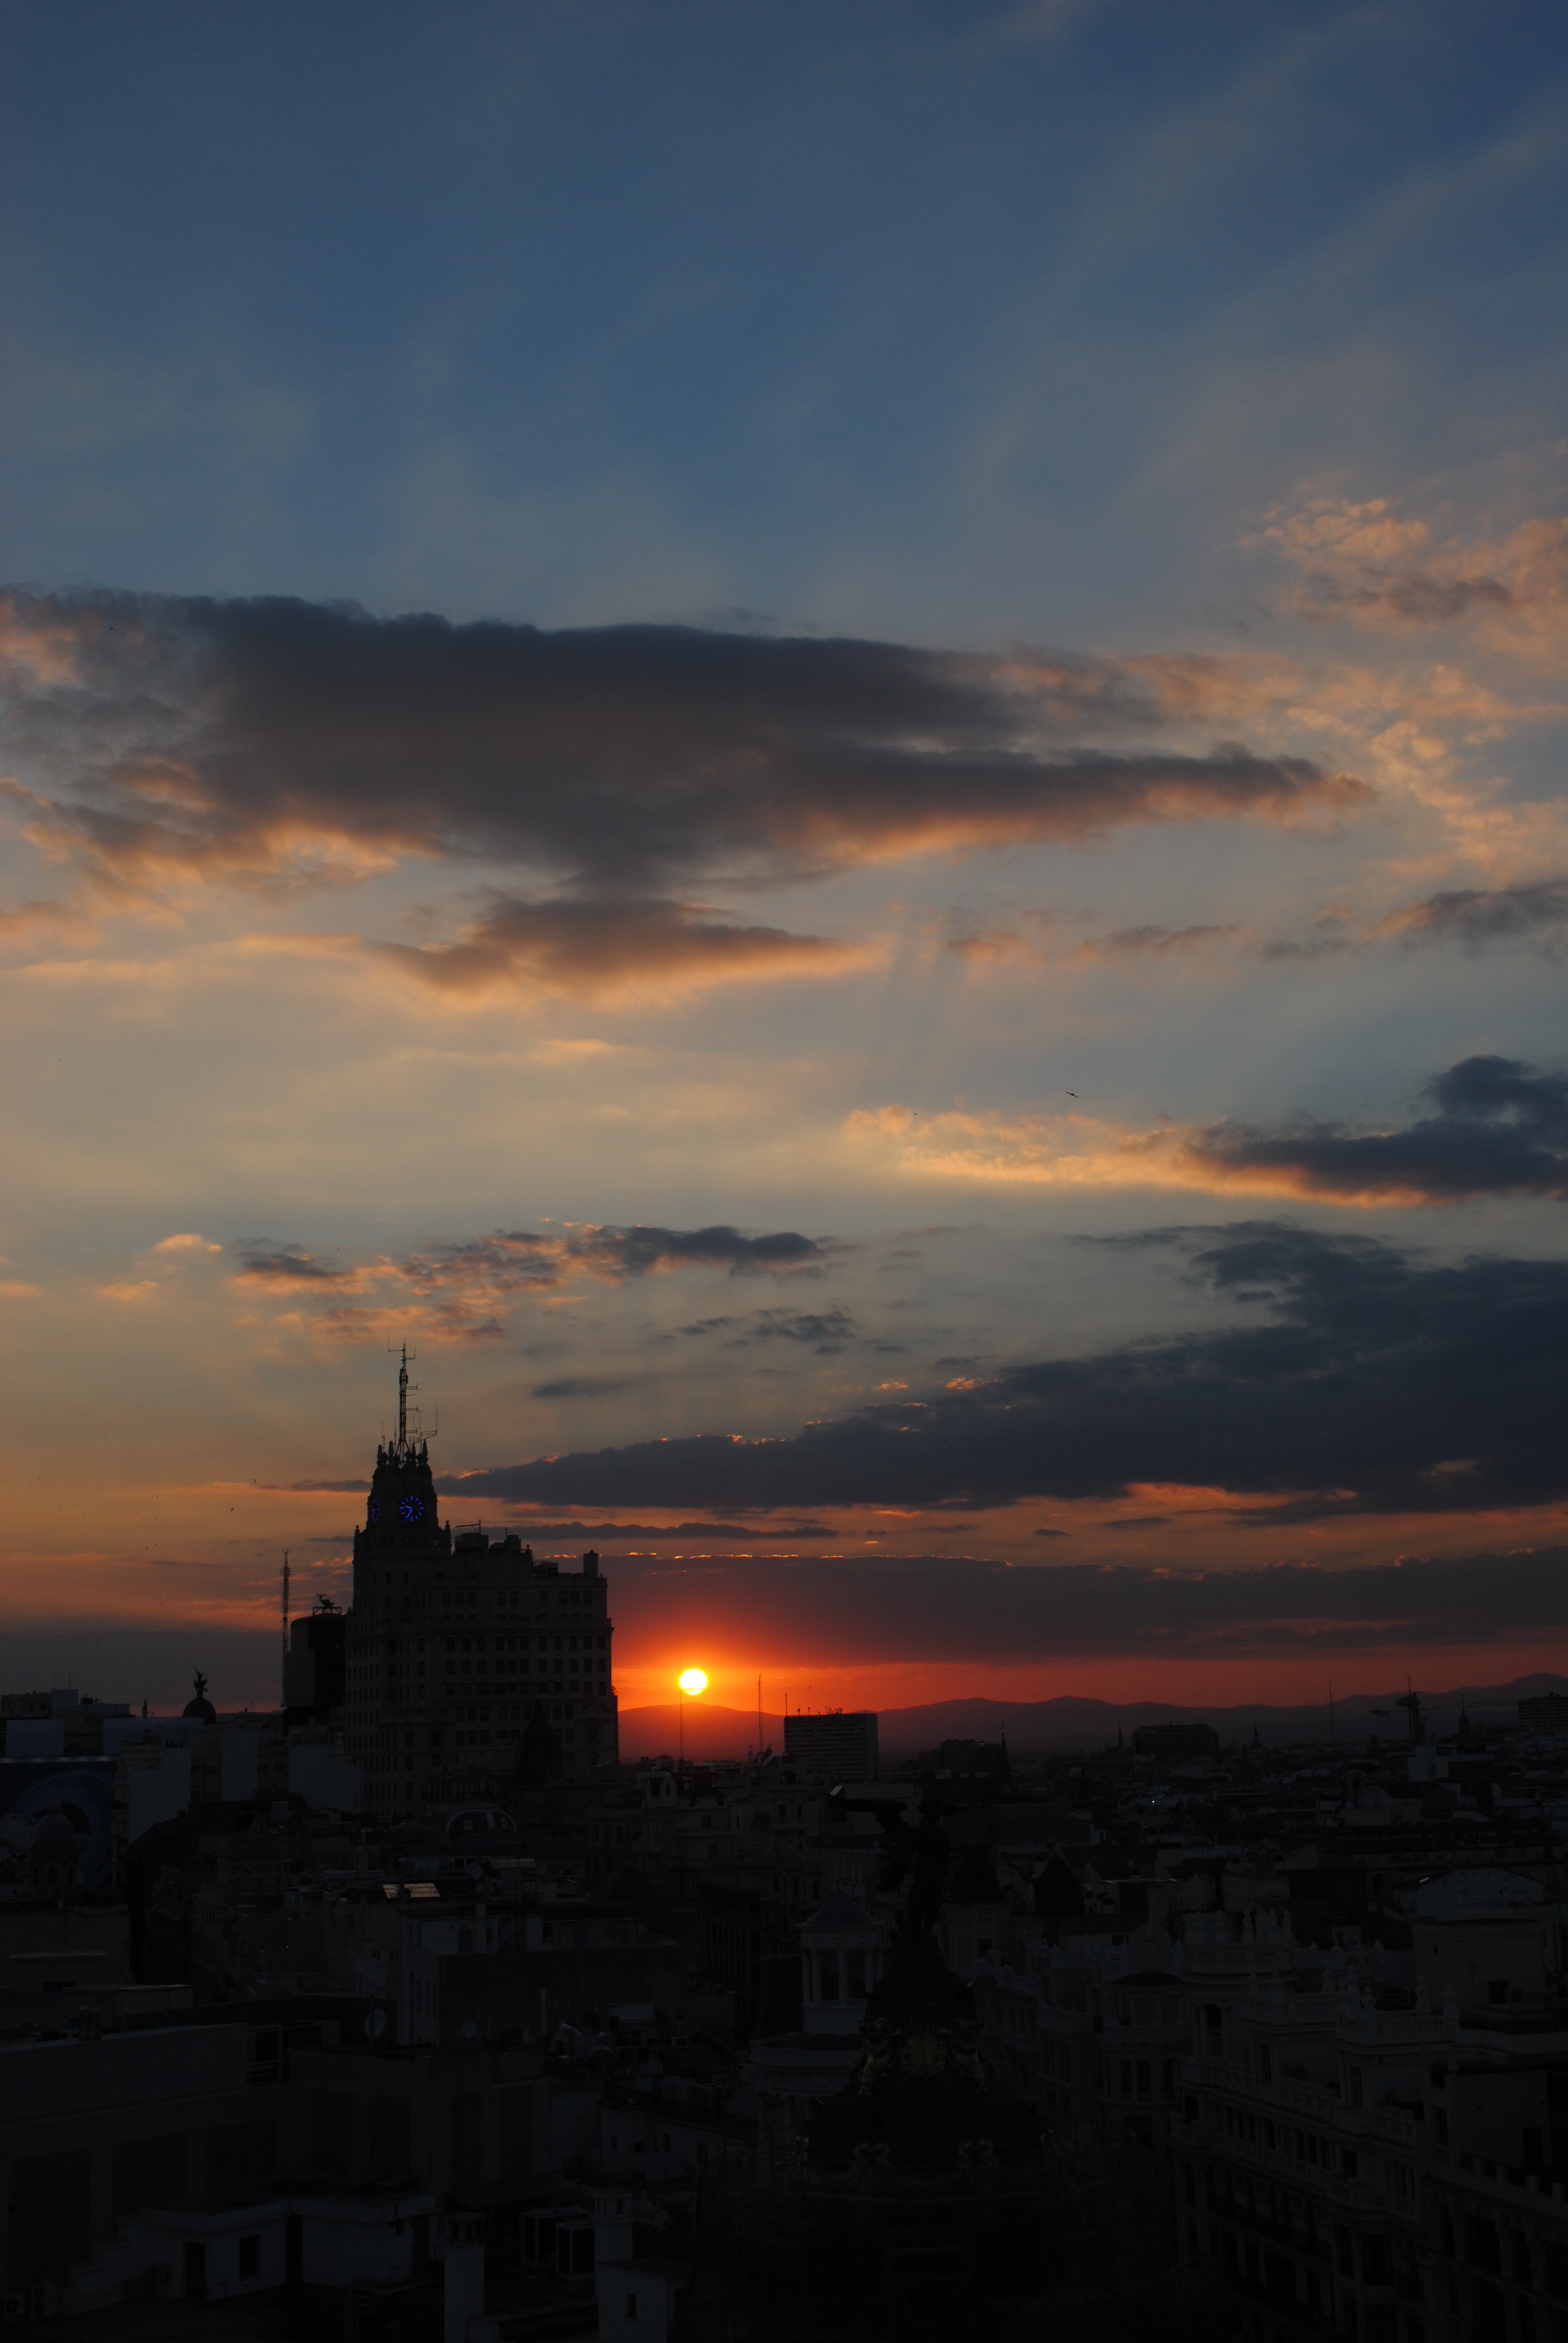
horizon, cloud, sky, sun, sunrise, sunset, skyline, sunlight, morning, dawn, atmosphere, dusk, evening, reflection, afterglow, meteorological phenomenon, atmospheric phenomenon, red sky at morning